Zalužnica

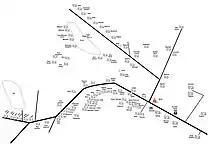
Rough plan of Zalužnica farmhouses 1970–80 (incomplete)

The rough plan to the right is an incomplete view of farmhouses from the 1970s, including some of the 'špicnamen'. Major exceptions are farmhouse details for Draga Brakus and the Hinić concentrated around Um.